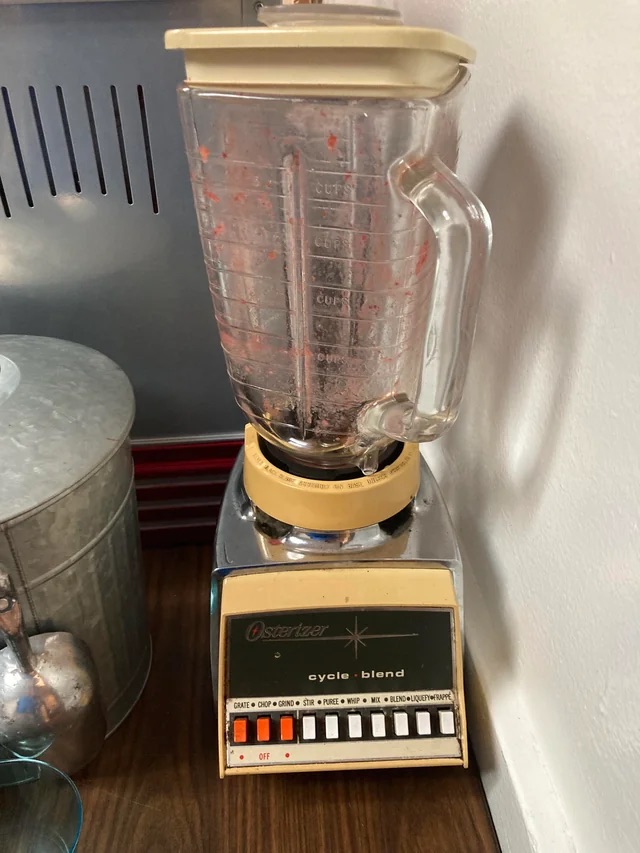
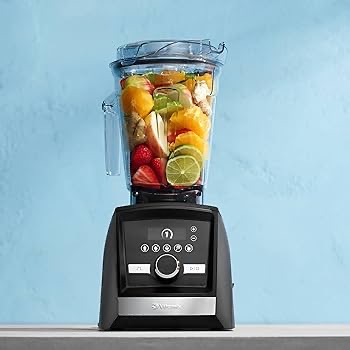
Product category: items_blender
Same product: no